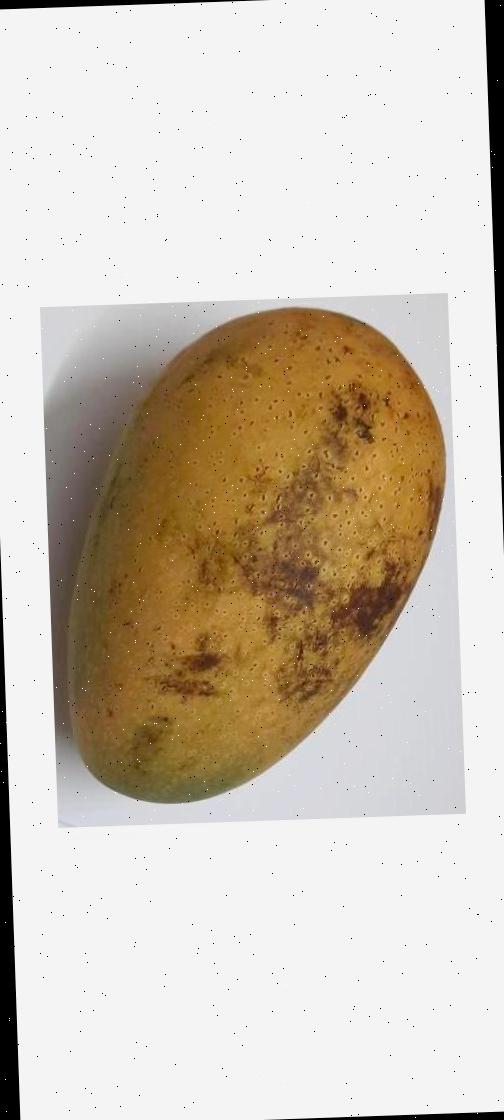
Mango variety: Ashshina Classic